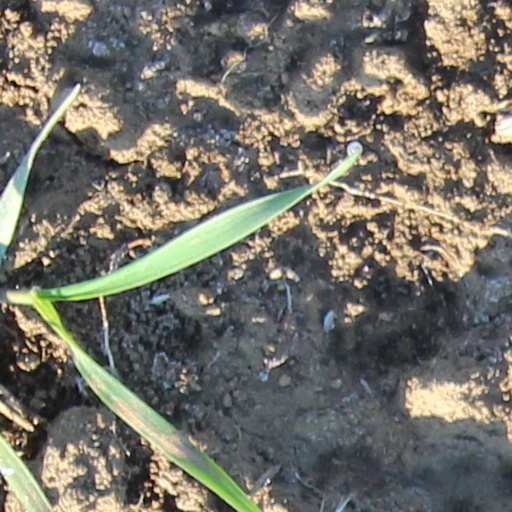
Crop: wheat